Heath Town

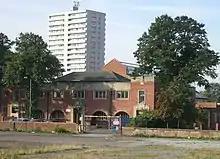
Heath Town Baths

Heath Town public baths were designed by H. B. Robinson, Borough Surveyor and Engineer. They were opened on 16 December 1932, by Alderman F. A. Willcock, chair of Wolverhampton Borough Council's Parks and Baths Committee. The Main Swimming Bath was 75 feet long by 34 feet wide. The Children's Swimming Bath was 40 feet long by 25 feet wide-ranging from a depth from three feet to three feet three inches deep. The building also included Wolverhampton's first large public washhouse which housed four rotary washing machines, twenty one drying horses, three electrically operated hydro-extractors, fifteen washing stalls for hand washing, drying houses and irons. The building also housed Heath Town's public library. The baths eventually closed in 2002, and the library closed on 3 November 2006.